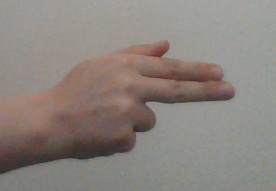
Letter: ghain